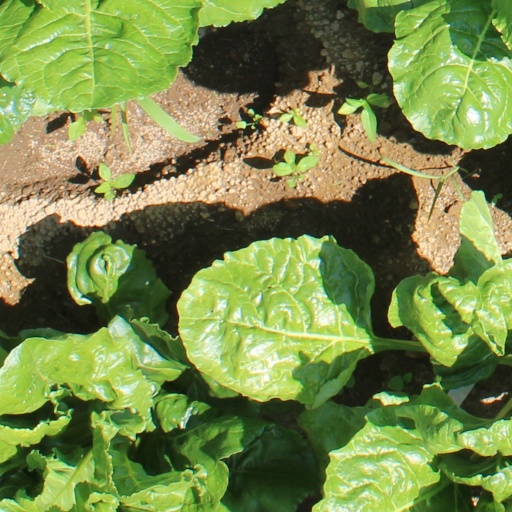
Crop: sugar beet